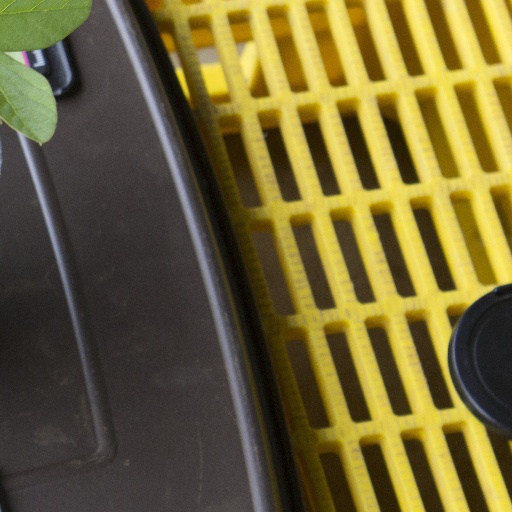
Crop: soybean